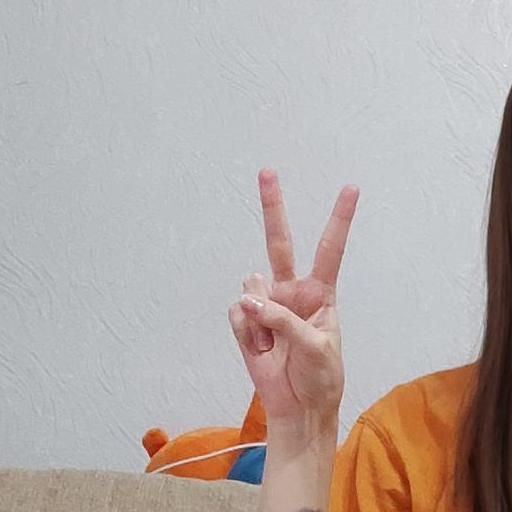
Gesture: peace